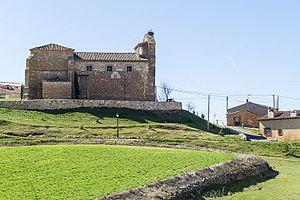
Languilla est une commune de la province de Ségovie dans la communauté autonome de Castille-et-León en Espagne.